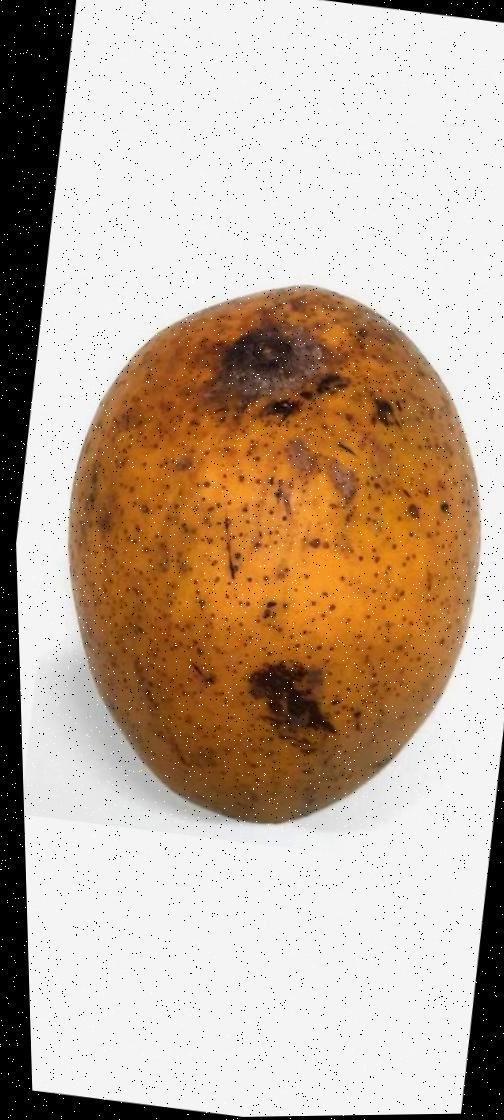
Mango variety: Himsagor